Kenilworth Road

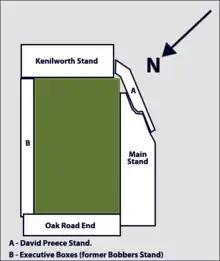
Plan of the stadium A–Preece Stand; B–Boxes

The first ten years following Kenilworth Road's renovation saw average attendances of between 15,000 and 18,000; a huge improvement on what the club had previously been able to attract. Floodlights were installed at the ground before the 1953–54 season, and used for the first time in a friendly against Turkish side Fenerbahçe on 7 October 1953. The Oak Road terrace was extended in 1955, and promotion to the First Division for 1955–56 saw the average attendance climb as high as 21,454.